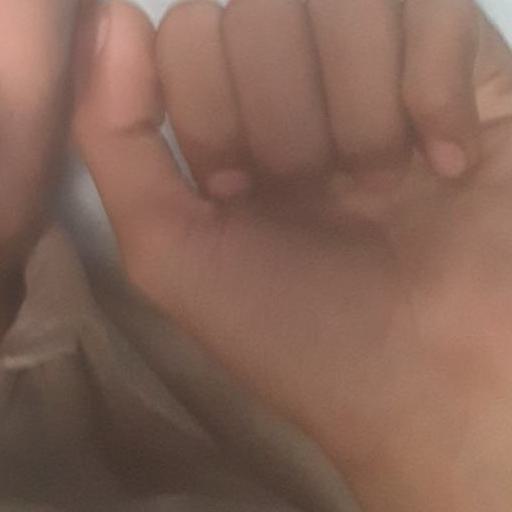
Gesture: fist